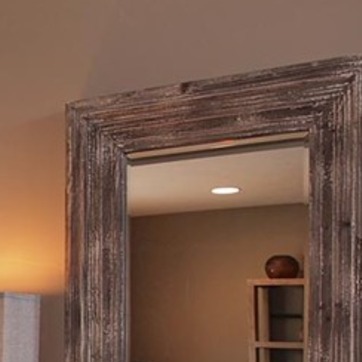
Material: mirror